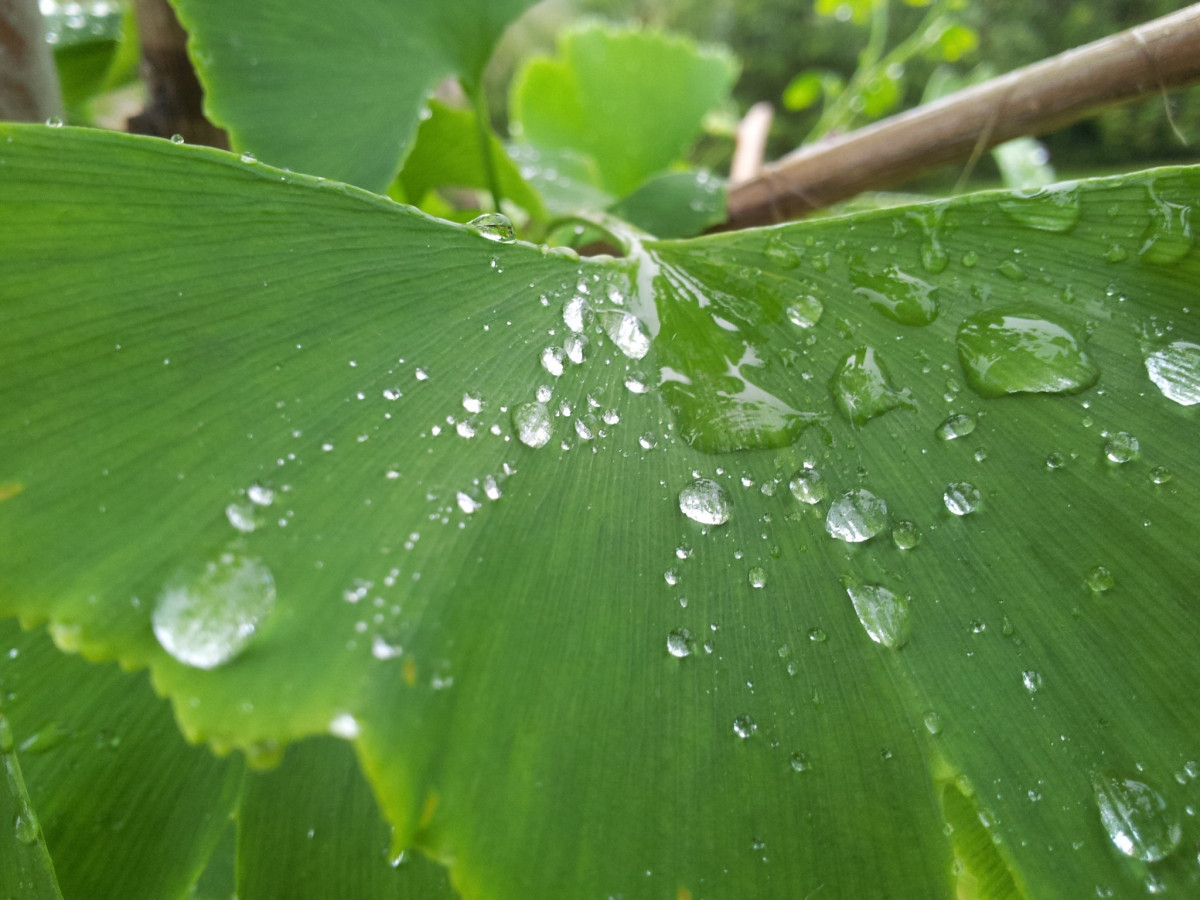
Tags: water, nature, grass, drop, dew, sunlight, leaf, flower, wet, green, botany, flora, close up, moisture